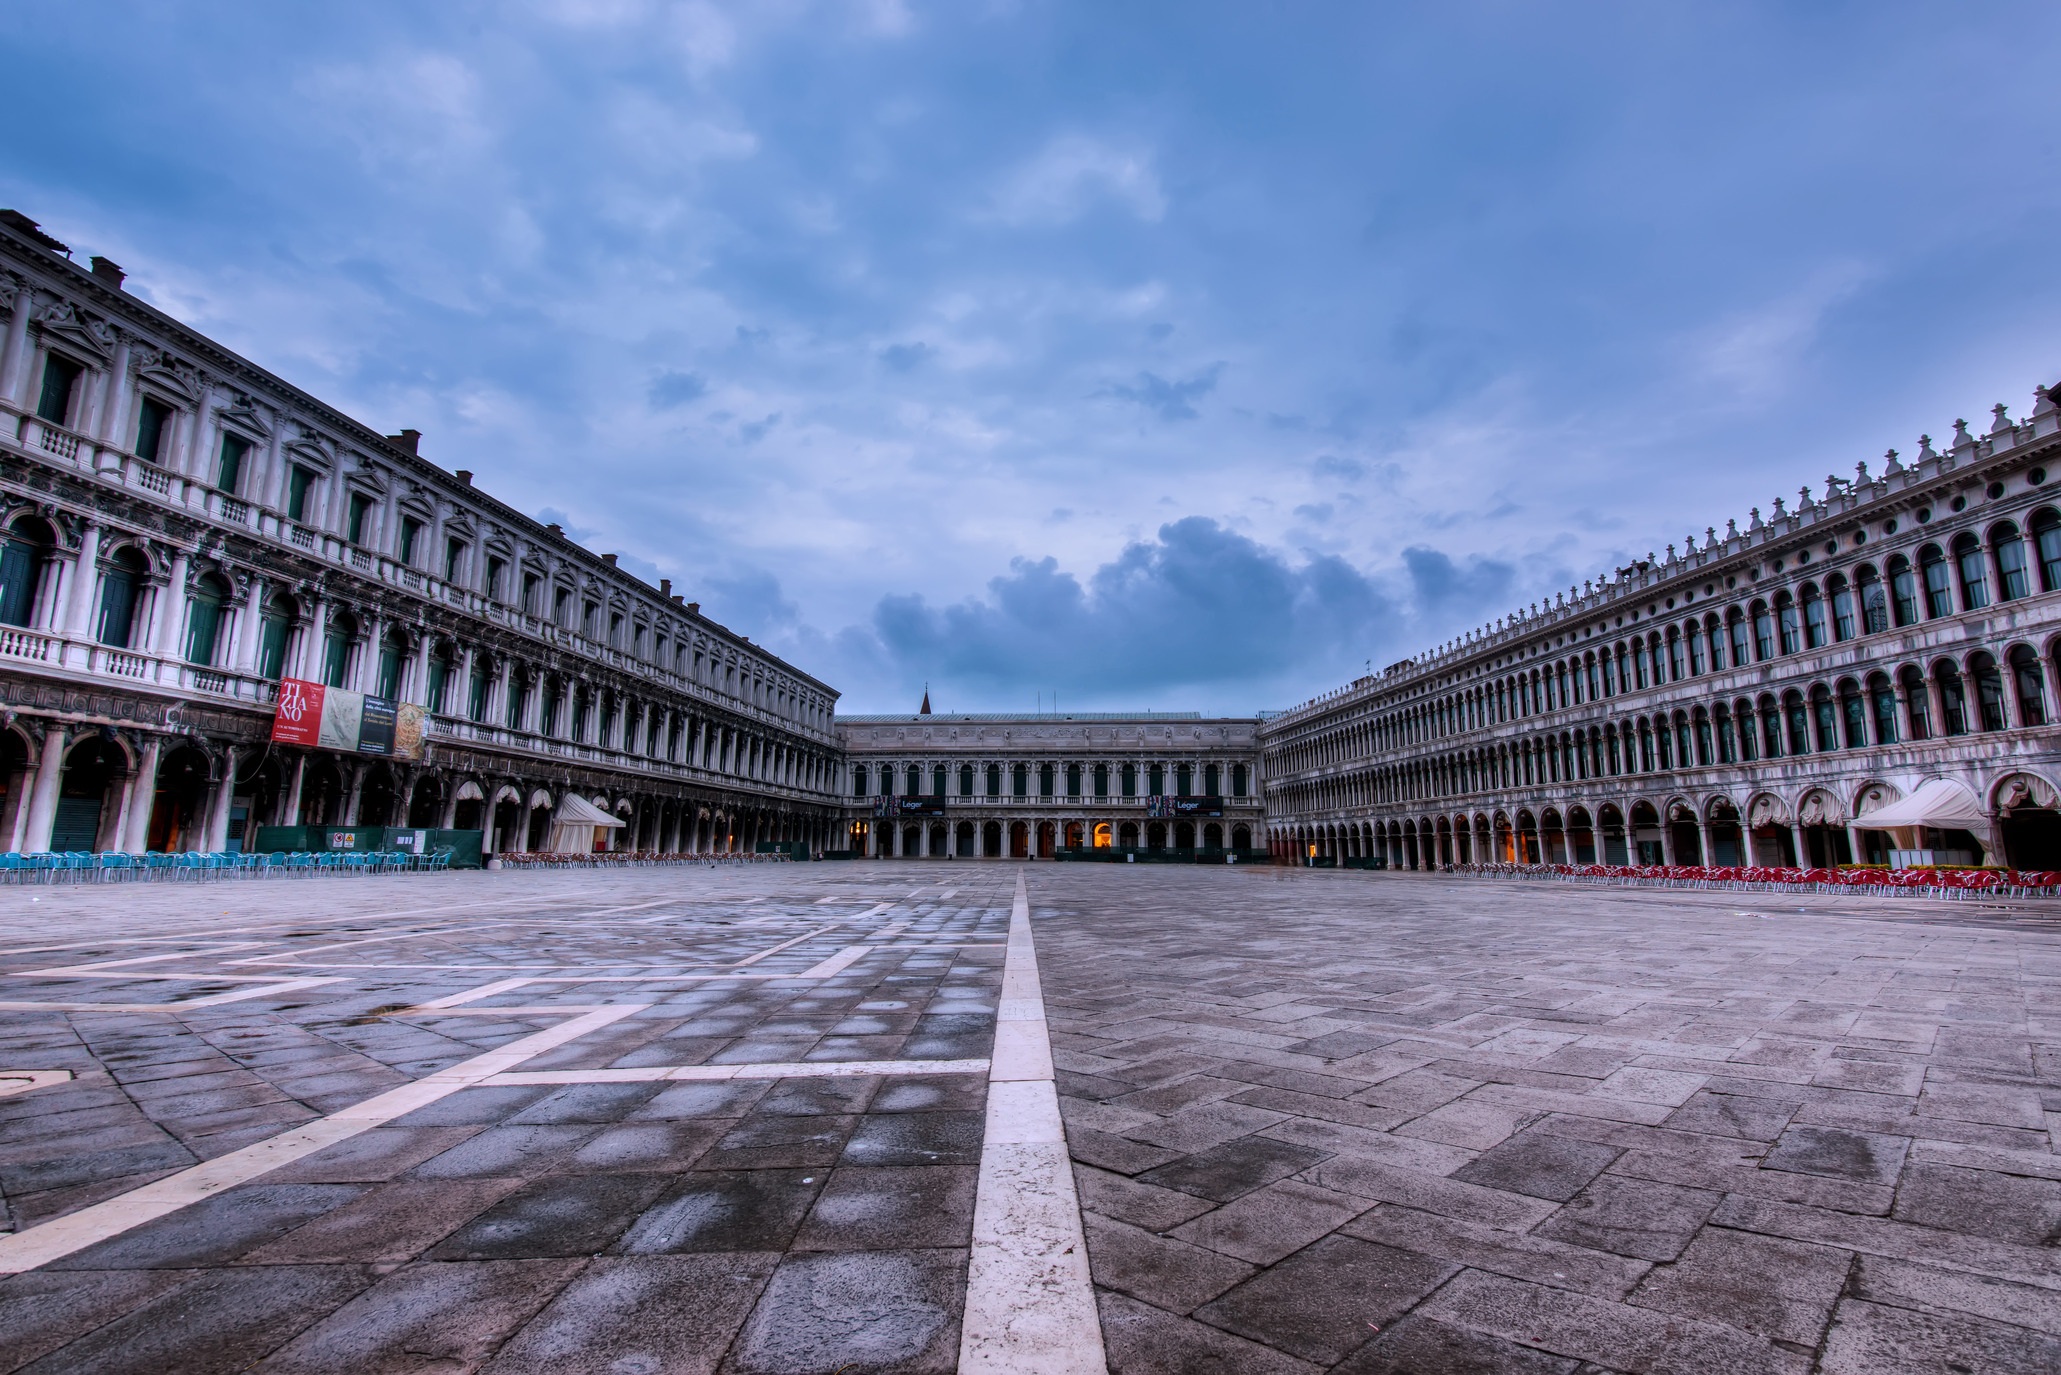
architecture, structure, palace, city, cityscape, travel, landmark, italy, stadium, arena, rome, amphitheatre, town square, shape, urban area, sport venue